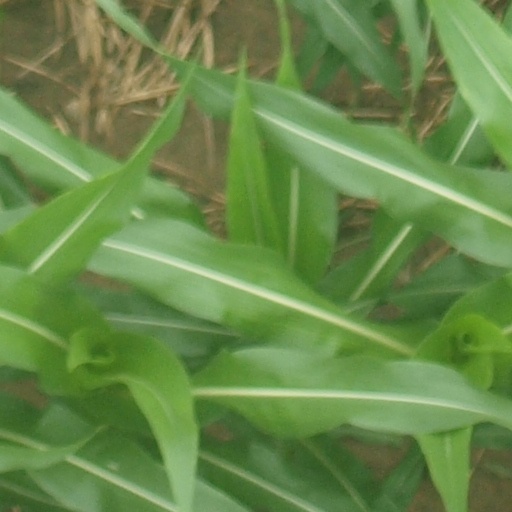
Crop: maize; corn